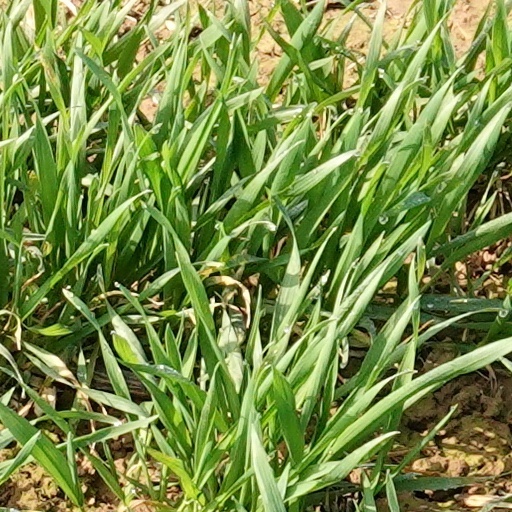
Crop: wheat